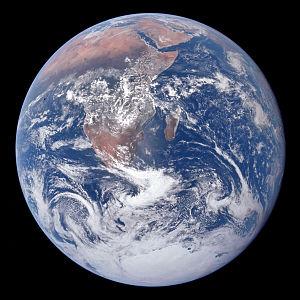
""The Blue Marble"" est une célèbre photographie de la Terre prise le 7 Décembre 1972, par l'équipage d'Apollo 17 satellites en route vers la Lune à une distance d'environ 29000 km (18 000 mi). Il montre l'Afrique, l'Antarctique, et la péninsule arabique."
La philosophie de l'histoire est la branche de la philosophie traitant du sens et des finalités du devenir historique. Elle regroupe l'ensemble des approches, se succédant de l'Antiquité à l'époque contemporaine, tendant à affirmer que l'histoire n'est pas le fruit du hasard, de l'imprévu, voire du chaos, mais qu'elle obéit à un dessein en suivant un parcours. Dans une perspective chronologique, on peut globalement distinguer cinq étapes.